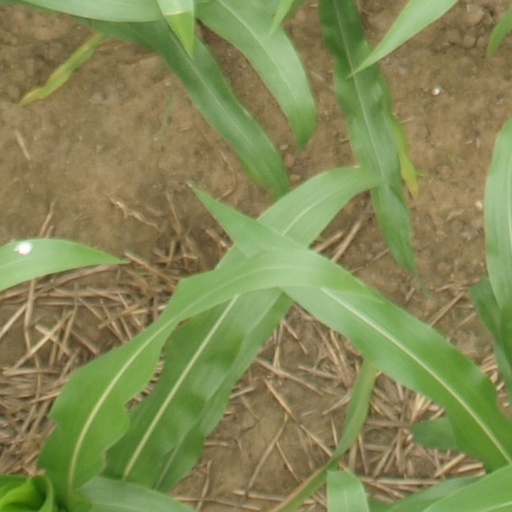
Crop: maize; corn